Bichl station

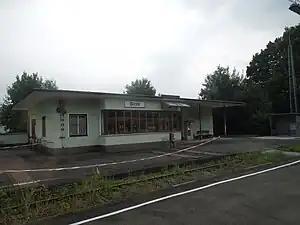
The station building in 2012

Bichl station is a railway station in the municipality of Bichl, in Bavaria, Germany. It is located on the Kochelsee line of Deutsche Bahn and was formerly the southern terminus of the Isar Valley line, before it was cut back to .